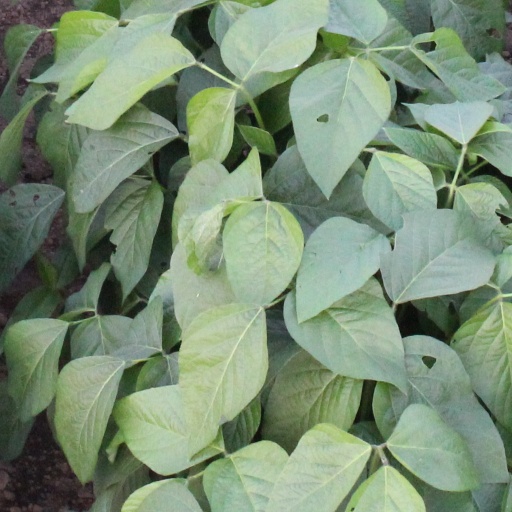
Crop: soybean